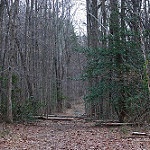
Label: forest